History of the New York City Subway

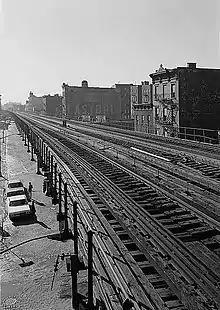
The IRT Third Avenue Line in the Bronx was a casualty of the Program for Action

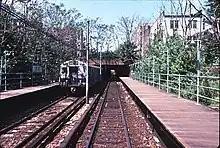
The BMT Franklin Avenue Line (at Botanic Garden) in the 1970s was in a state of rapid degradation

The subway had been gradually neglected since the 1940s, and its situation had been exacerbated by the low fare. On May 20, 1970, two people died at the Jackson Heights–Roosevelt Avenue station in the worst subway collision since the 1928 Times Square derailment. Following the 1970 accident, "New York Magazine" highlighted the subway system's condition in a lengthy expose. Even though each of the approximately 7,200 subway cars were checked once every six weeks or of service, four or five dead motors were allowable in a peak-hour 10-car train, according to some transit workers' accounts. About 85.8% of trains were on schedule in 1970, with 1,142 equipment-related delays in April 1970. However, issues such as broken lights, fans, and signs; defective doors, wheels, and brakes; and subway cars that often became uncoupled or "pulled apart", were still prevalent. One out of three IRT stations did not have running water in case of emergency. In addition, the system's staff were leaving in massive numbers, with 5,655 workers having retired or quit from early 1969 to mid-1970.